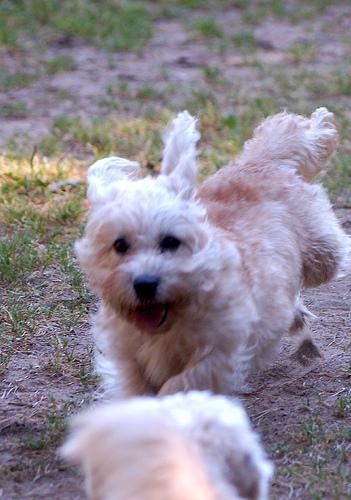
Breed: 211-n000052-Dandie_Dinmont